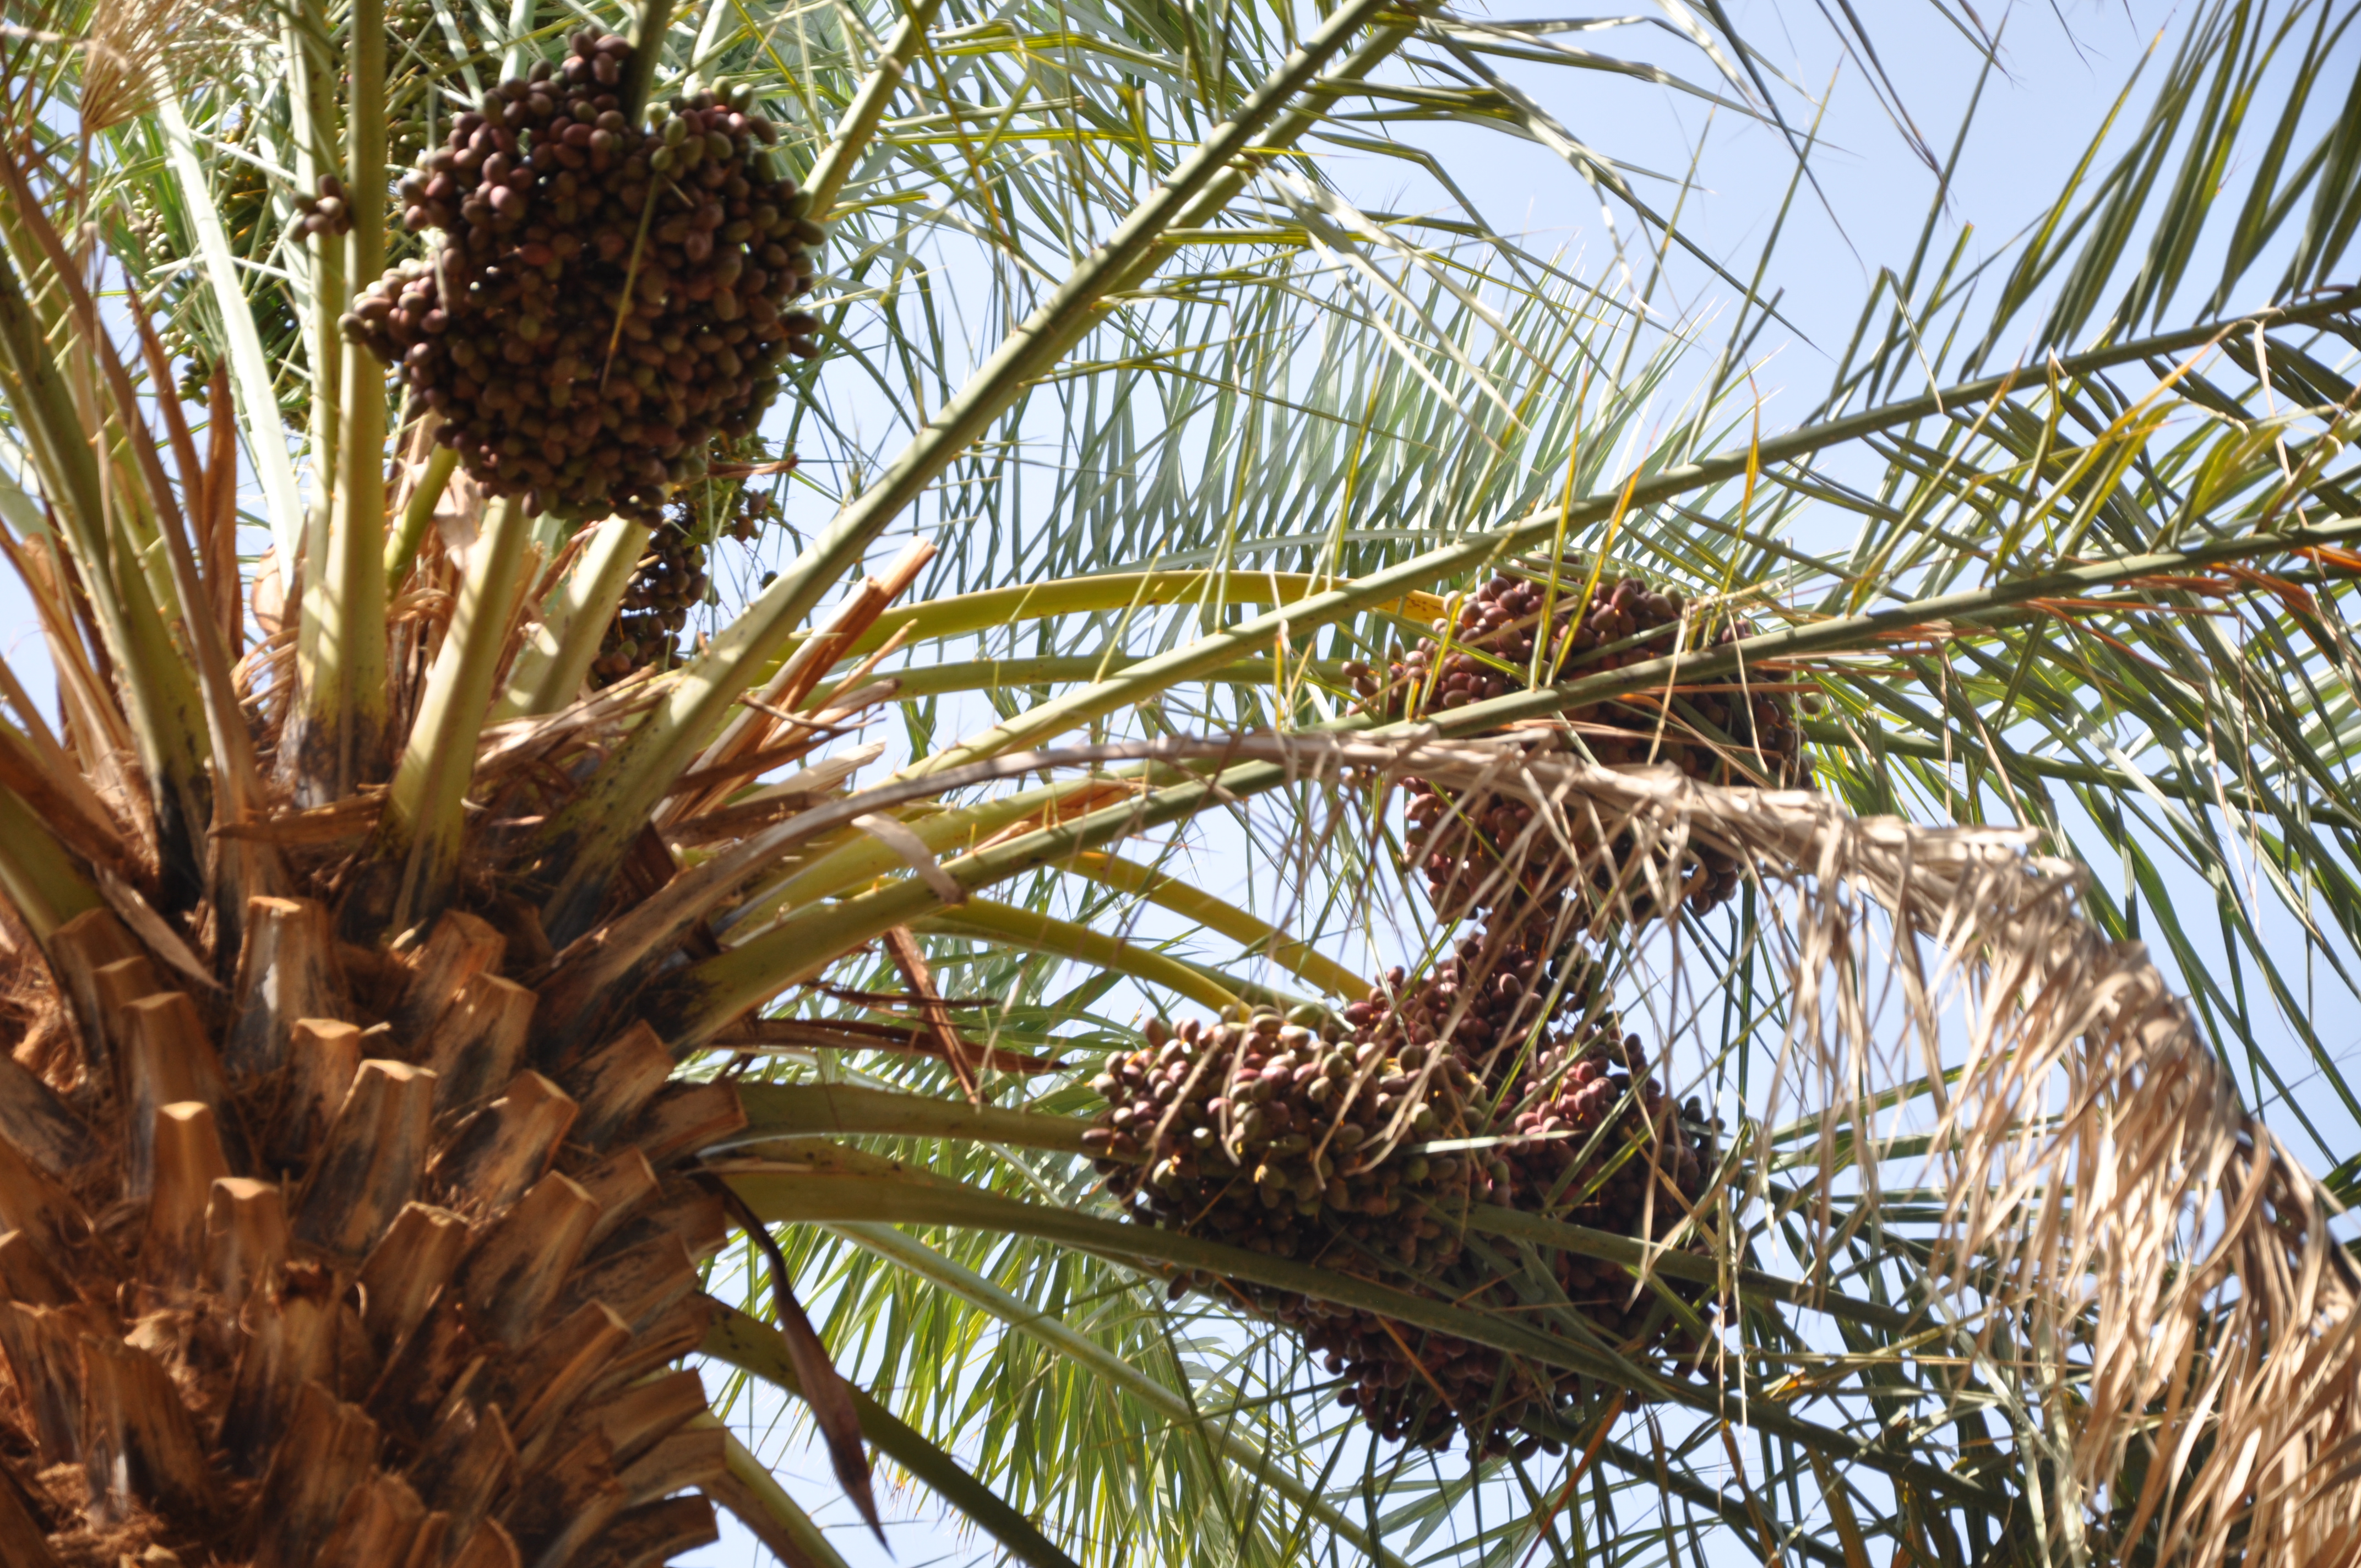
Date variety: bouisthami